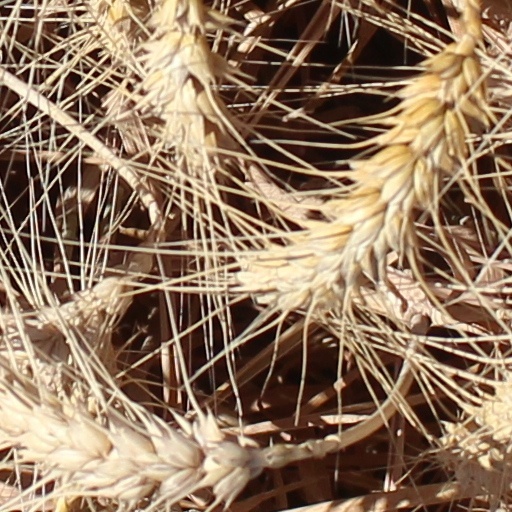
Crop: wheat